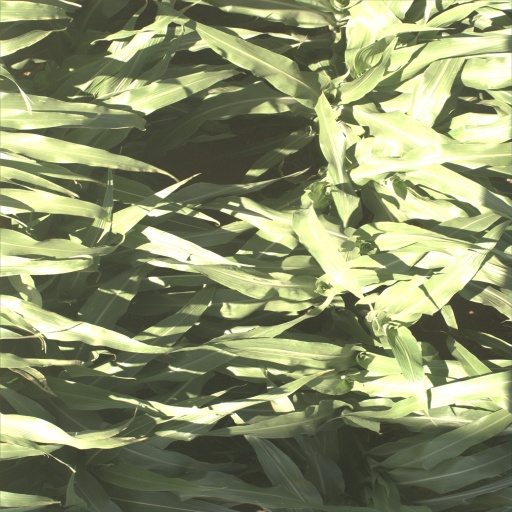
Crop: sorghum